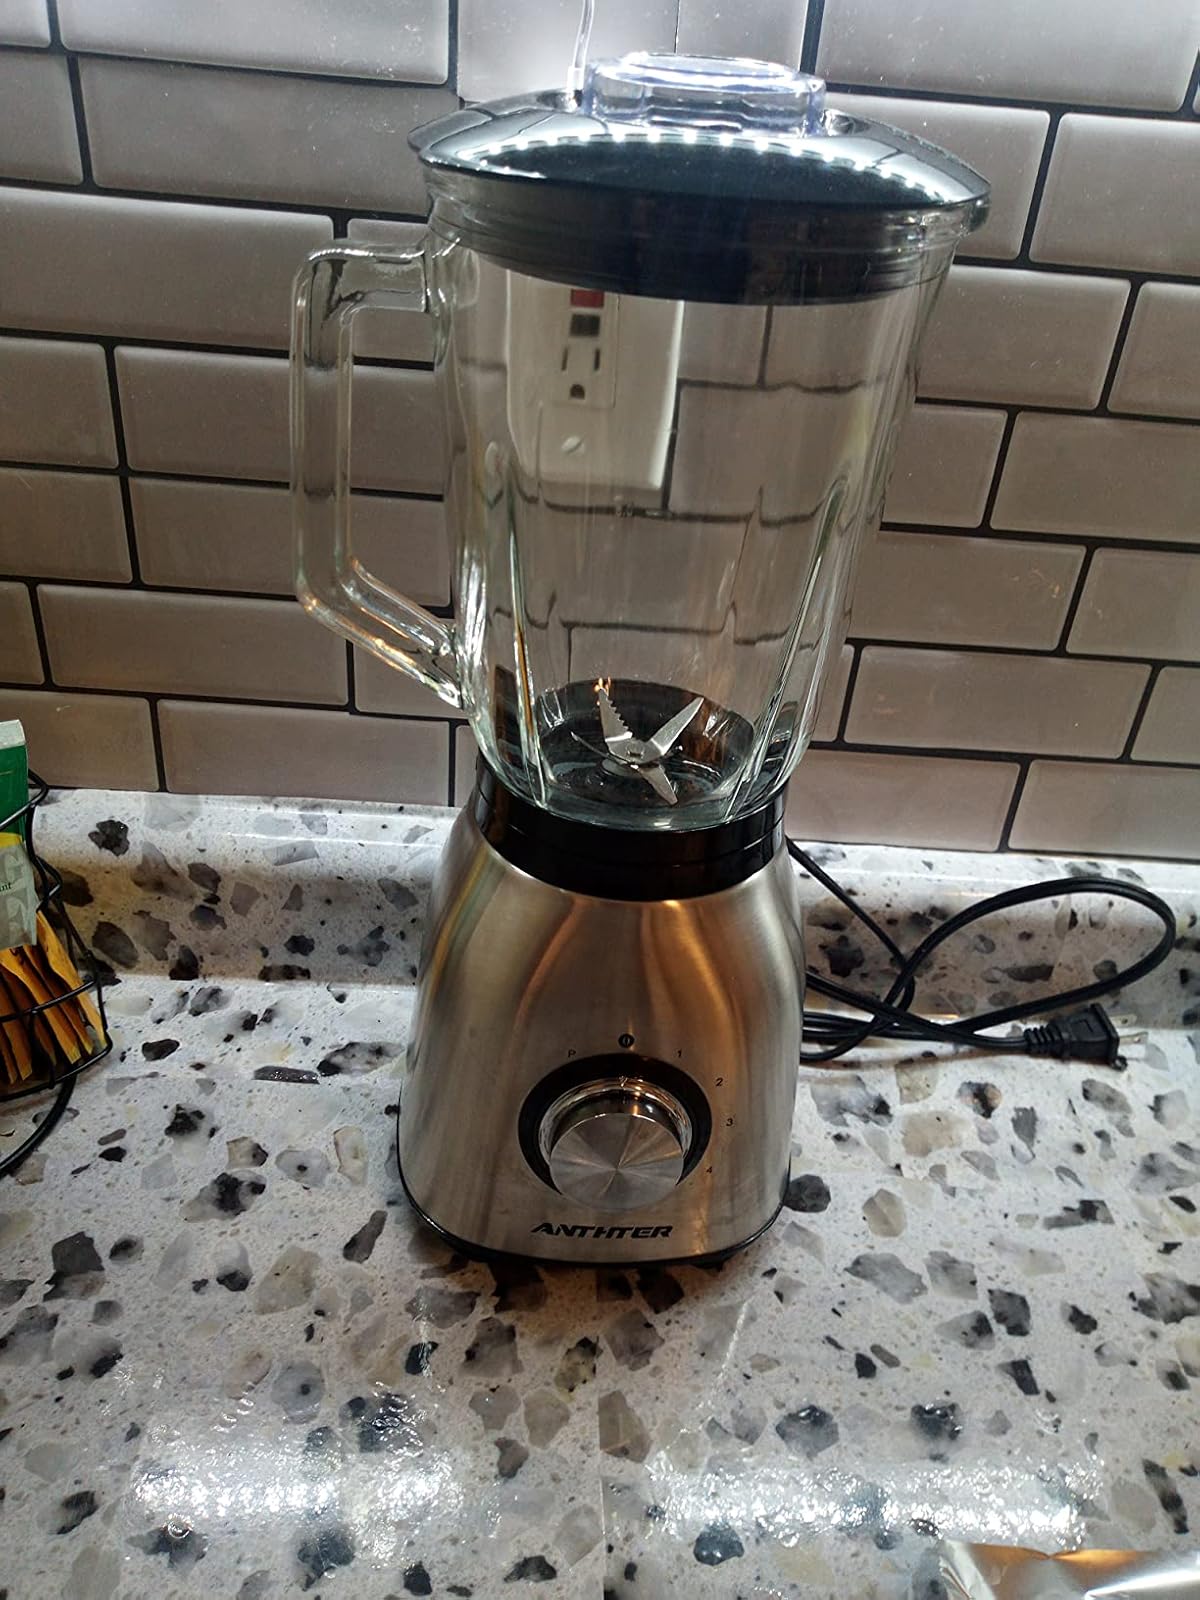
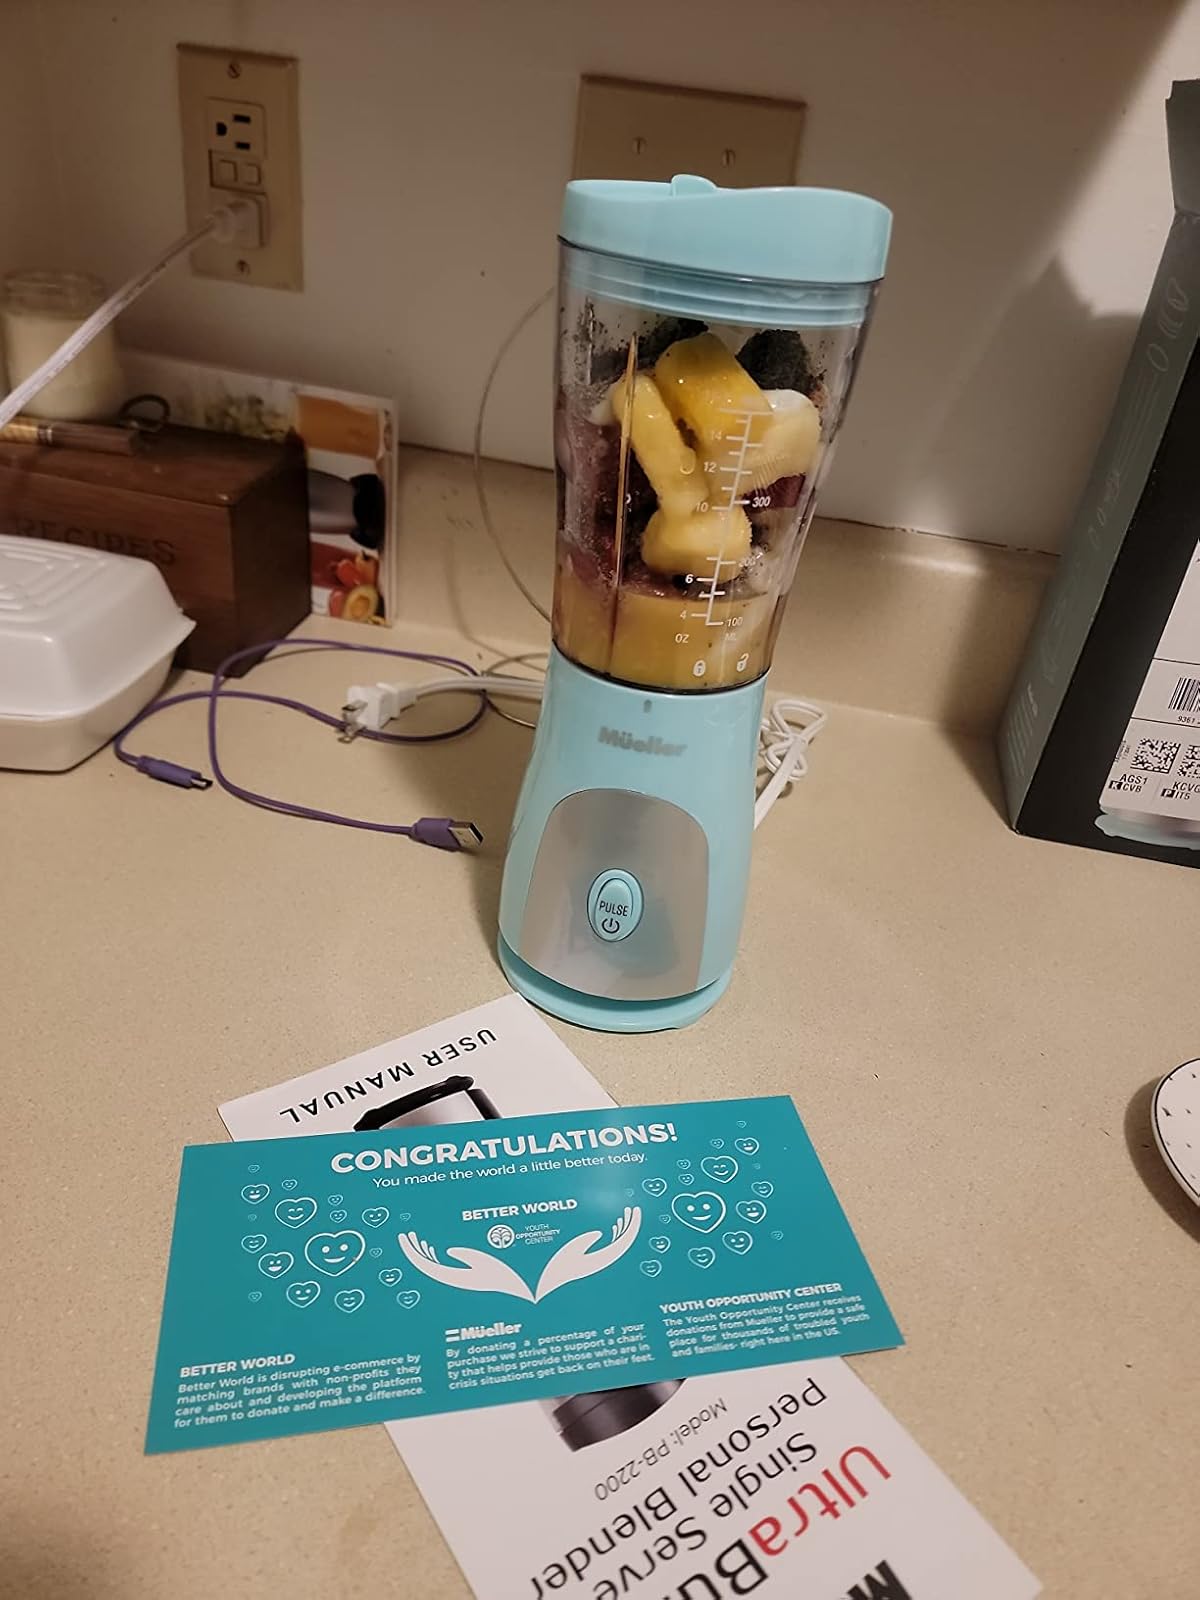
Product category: items_blender
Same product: no